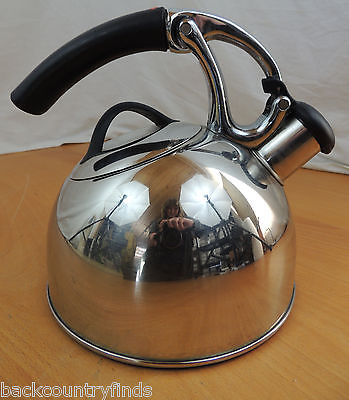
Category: kettle